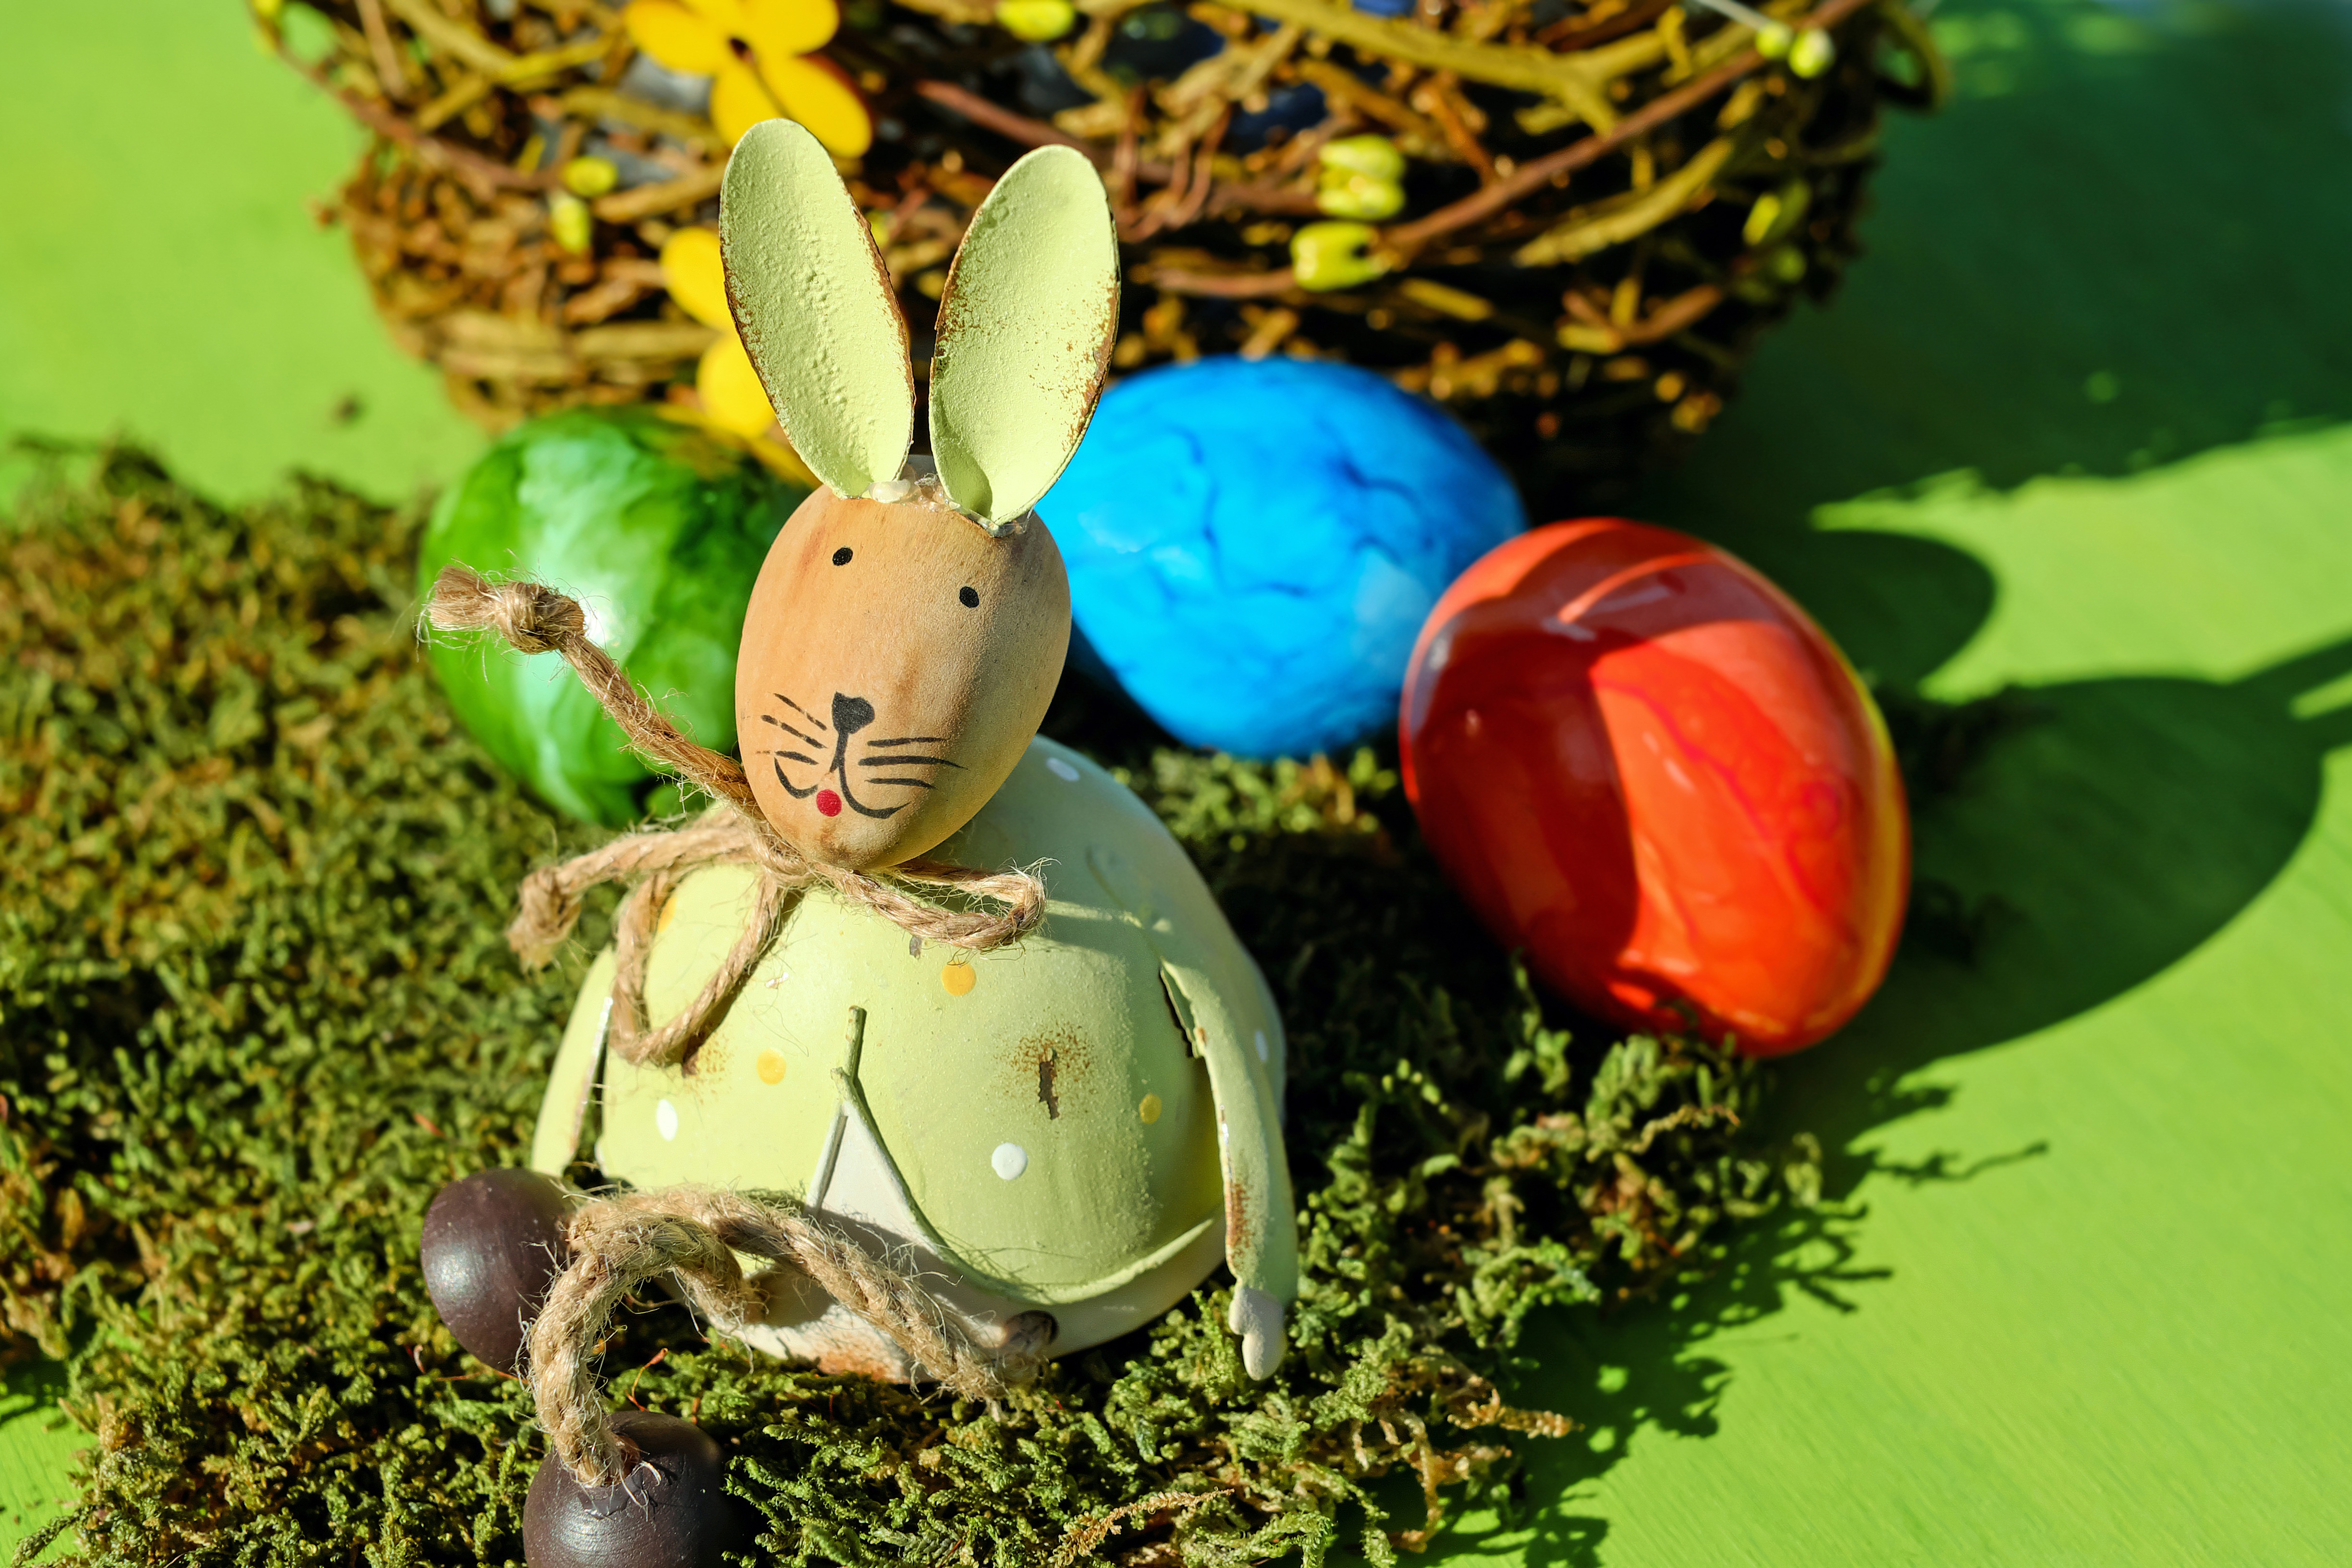
flower, cute, moss, food, green, sitting, hare, figure, easter, easter bunny, easter eggs, easter decoration, customs, easter theme